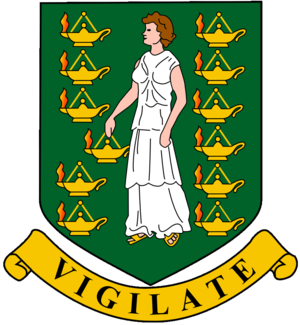
Road Town / Billedgalleri
Road Town, der ligger på Tortola, er hovedstaden i Britiske Jomfruøer. Den ligger på hestesko-formede Road Harbour i centrum af øens sydlige kyst. Byen har 12.603 indbyggere; i 2004 var den omkring 9.400. Navnet er afledt af det nautiske udtryk "the roads", et sted mindre beskyttet end en havn, men som skibene nemt kan komme til. En 28 hektar udvikling kaldes Wickham's Cay, der består af to områder, der blev inddæmmet fra havet og en marina har gjort det muligt for Road Town til at fremstå som et fristed for yachts og et centrum for turisme. I disse områder vil du finde den nyeste del af byen. Dette er knudepunktet for de nye kommercielle og administrative bygninger i de Britiske Jomfruøer. Den ældste bygning i Road Town er HM Prison på Main Street, stammer fra 1840'erne.